Sensory nervous system

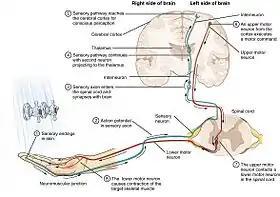
Activation and response in the sensory nervous system

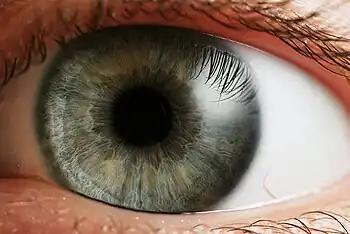
The human eye is the first element of a sensory system: in this case, vision, for the visual system.

The sensory nervous system is a part of the nervous system responsible for processing sensory information. A sensory system consists of sensory neurons (including the sensory receptor cells), neural pathways, and parts of the brain involved in sensory perception and interoception. Commonly recognized sensory systems are those for vision, hearing, touch, taste, smell, balance and visceral sensation. Sense organs are transducers that convert data from the outer physical world to the realm of the mind where people interpret the information, creating their perception of the world around them.